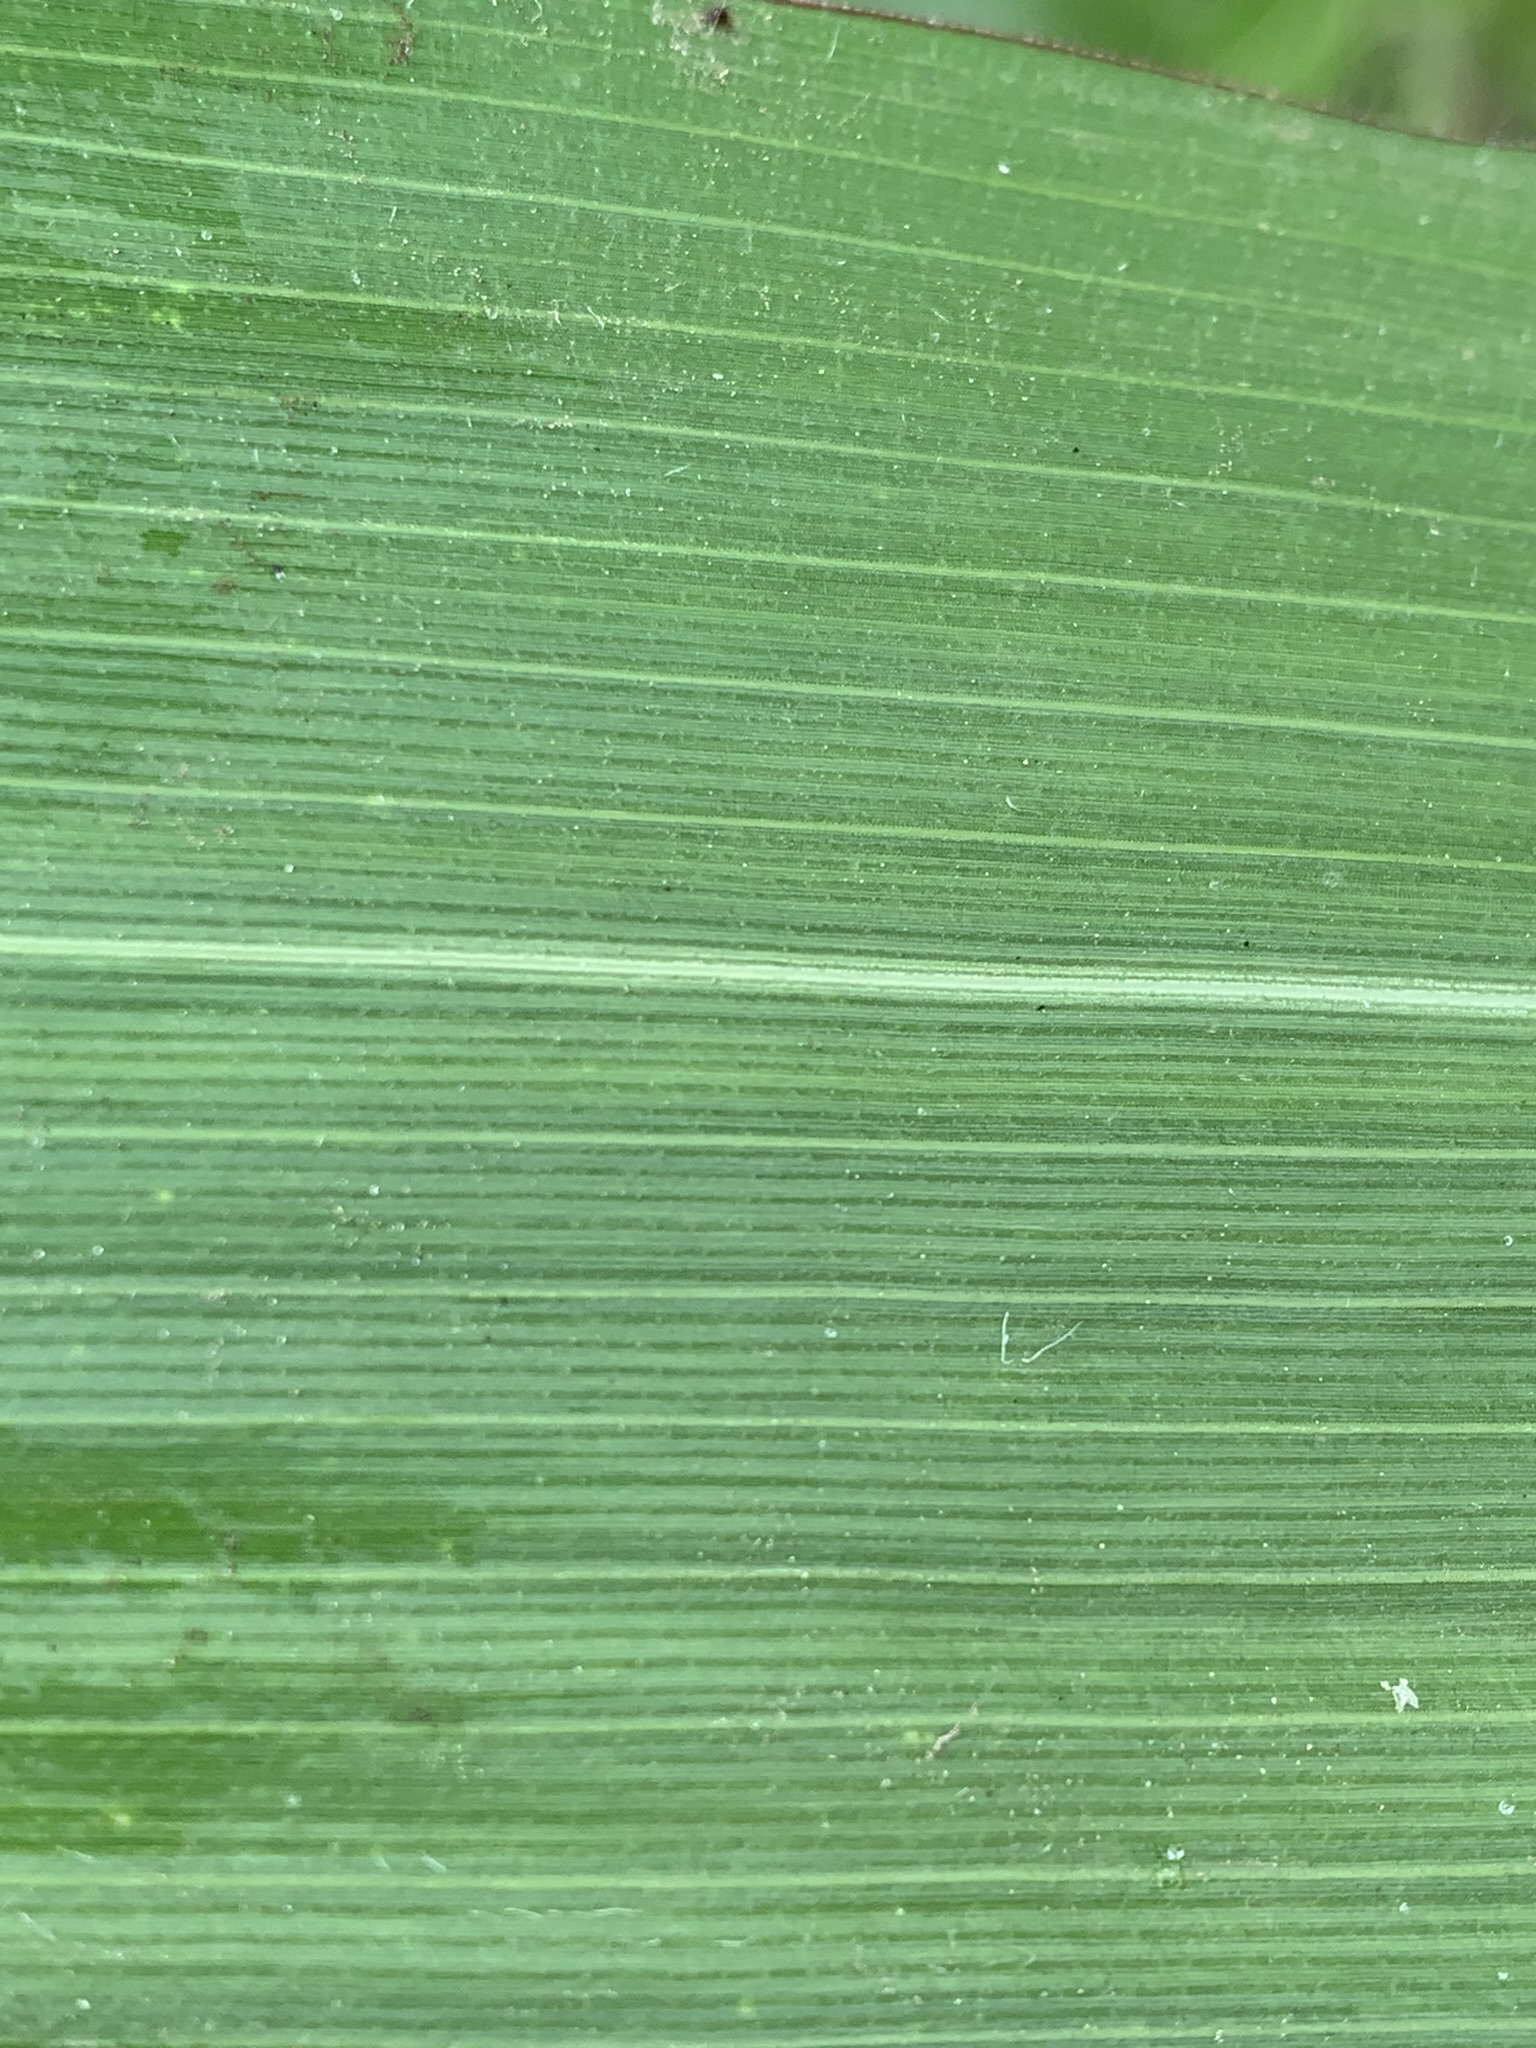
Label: Healthy